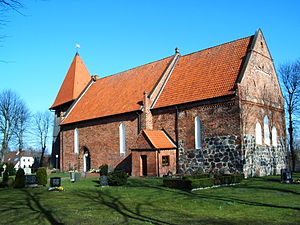
Großenbrode
Großenbrode kirke
Großenbrode er en by i det nordlige Tyskland, beliggende i Amt Oldenburg-Land under Kreis Østholsten. Kreis Østholsten ligger i den østlige del af delstaten Slesvig-Holsten. Byen er beliggende ved Femernsund i Nordøstholsten.